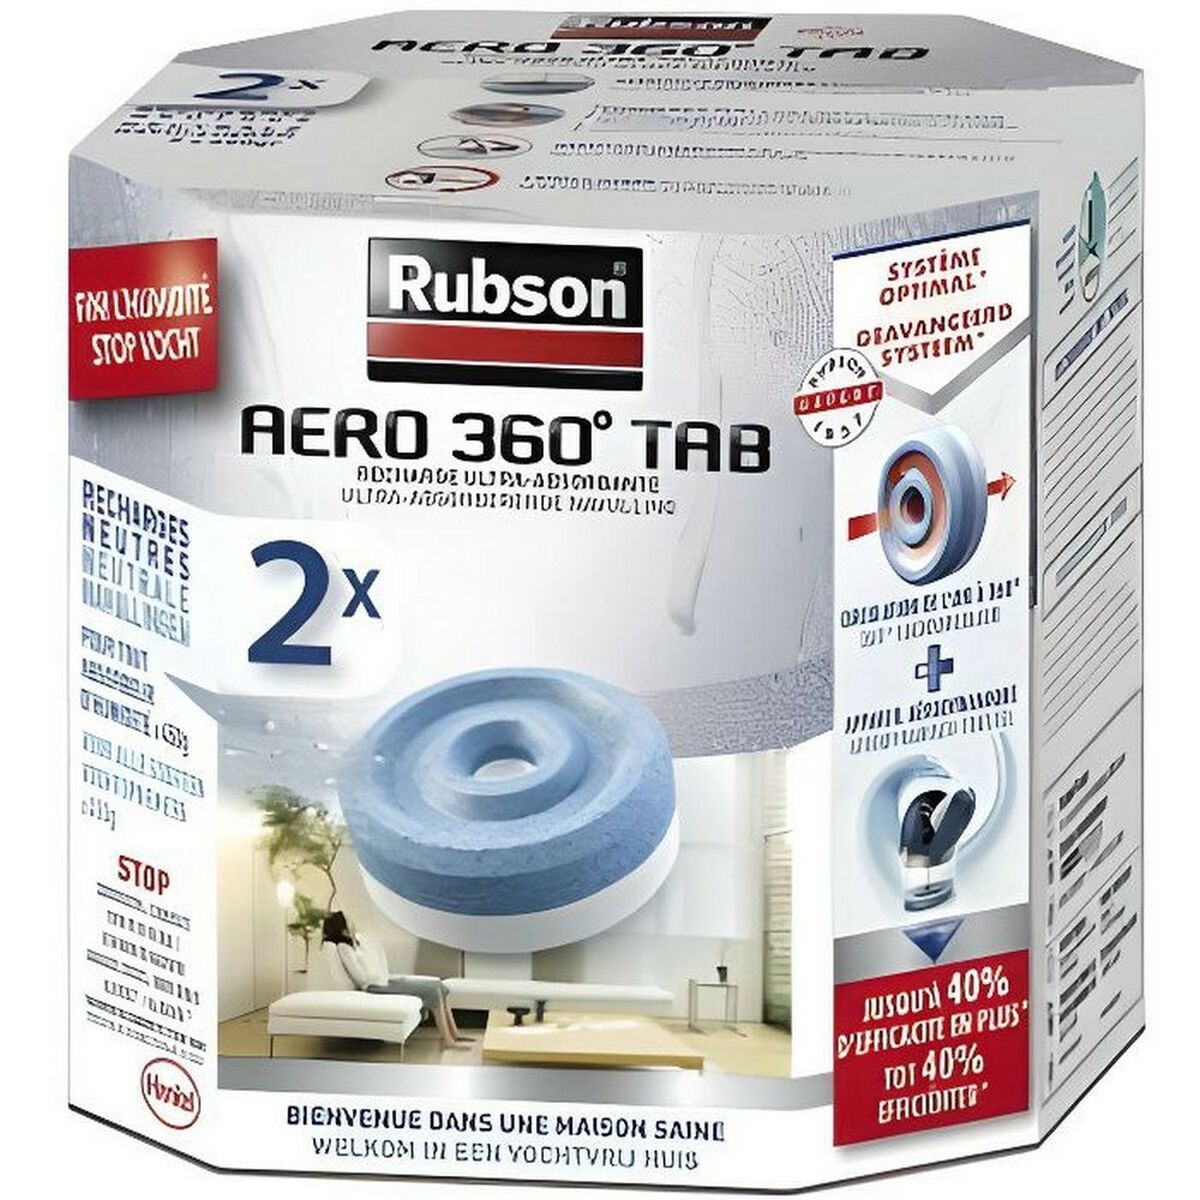
Ersatzteil Rubson Aero 360 Luftentfeuchter 2 Stück
Wenn Sie Haushaltsgeräte zum besten Großhandelspreis suchen, dann verpassen Sie nicht Ihre Chance auf Ersatzteil Rubson Aero 360 Luftentfeuchter 2 Stück sowie ein breites Sortiment an kleinen Haushaltsgeräten! Art: Luftentfeuchter Stückzahl: 2 Stück
Brand: Rubson
Category: Home & Garden > Household Appliance Accessories > Dehumidifier Accessories